Pyramid of Cestius

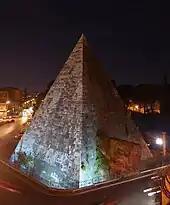
Night view from Porta San Paolo (2011)

Below the inscription only on the southeastern face is a second inscription recording the circumstances of the tomb's construction. This reads: